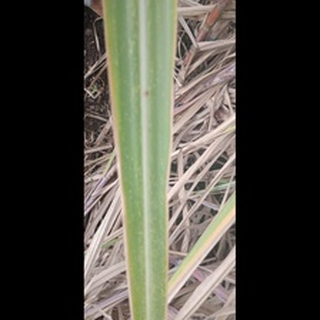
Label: sugarcane_yellow_leaf_disease